Christopher Walken

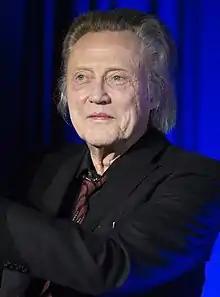
Walken in 2018

Christopher Walken (born Ronald Walken; March 31, 1943) is an American actor. His work on stage and screen has earned him accolades including an Academy Award, a BAFTA Award, a Screen Actors Guild Award, as well as nominations for two Primetime Emmy Awards and two Tony Awards. His films have grossed more than $1.6 billion in the United States.